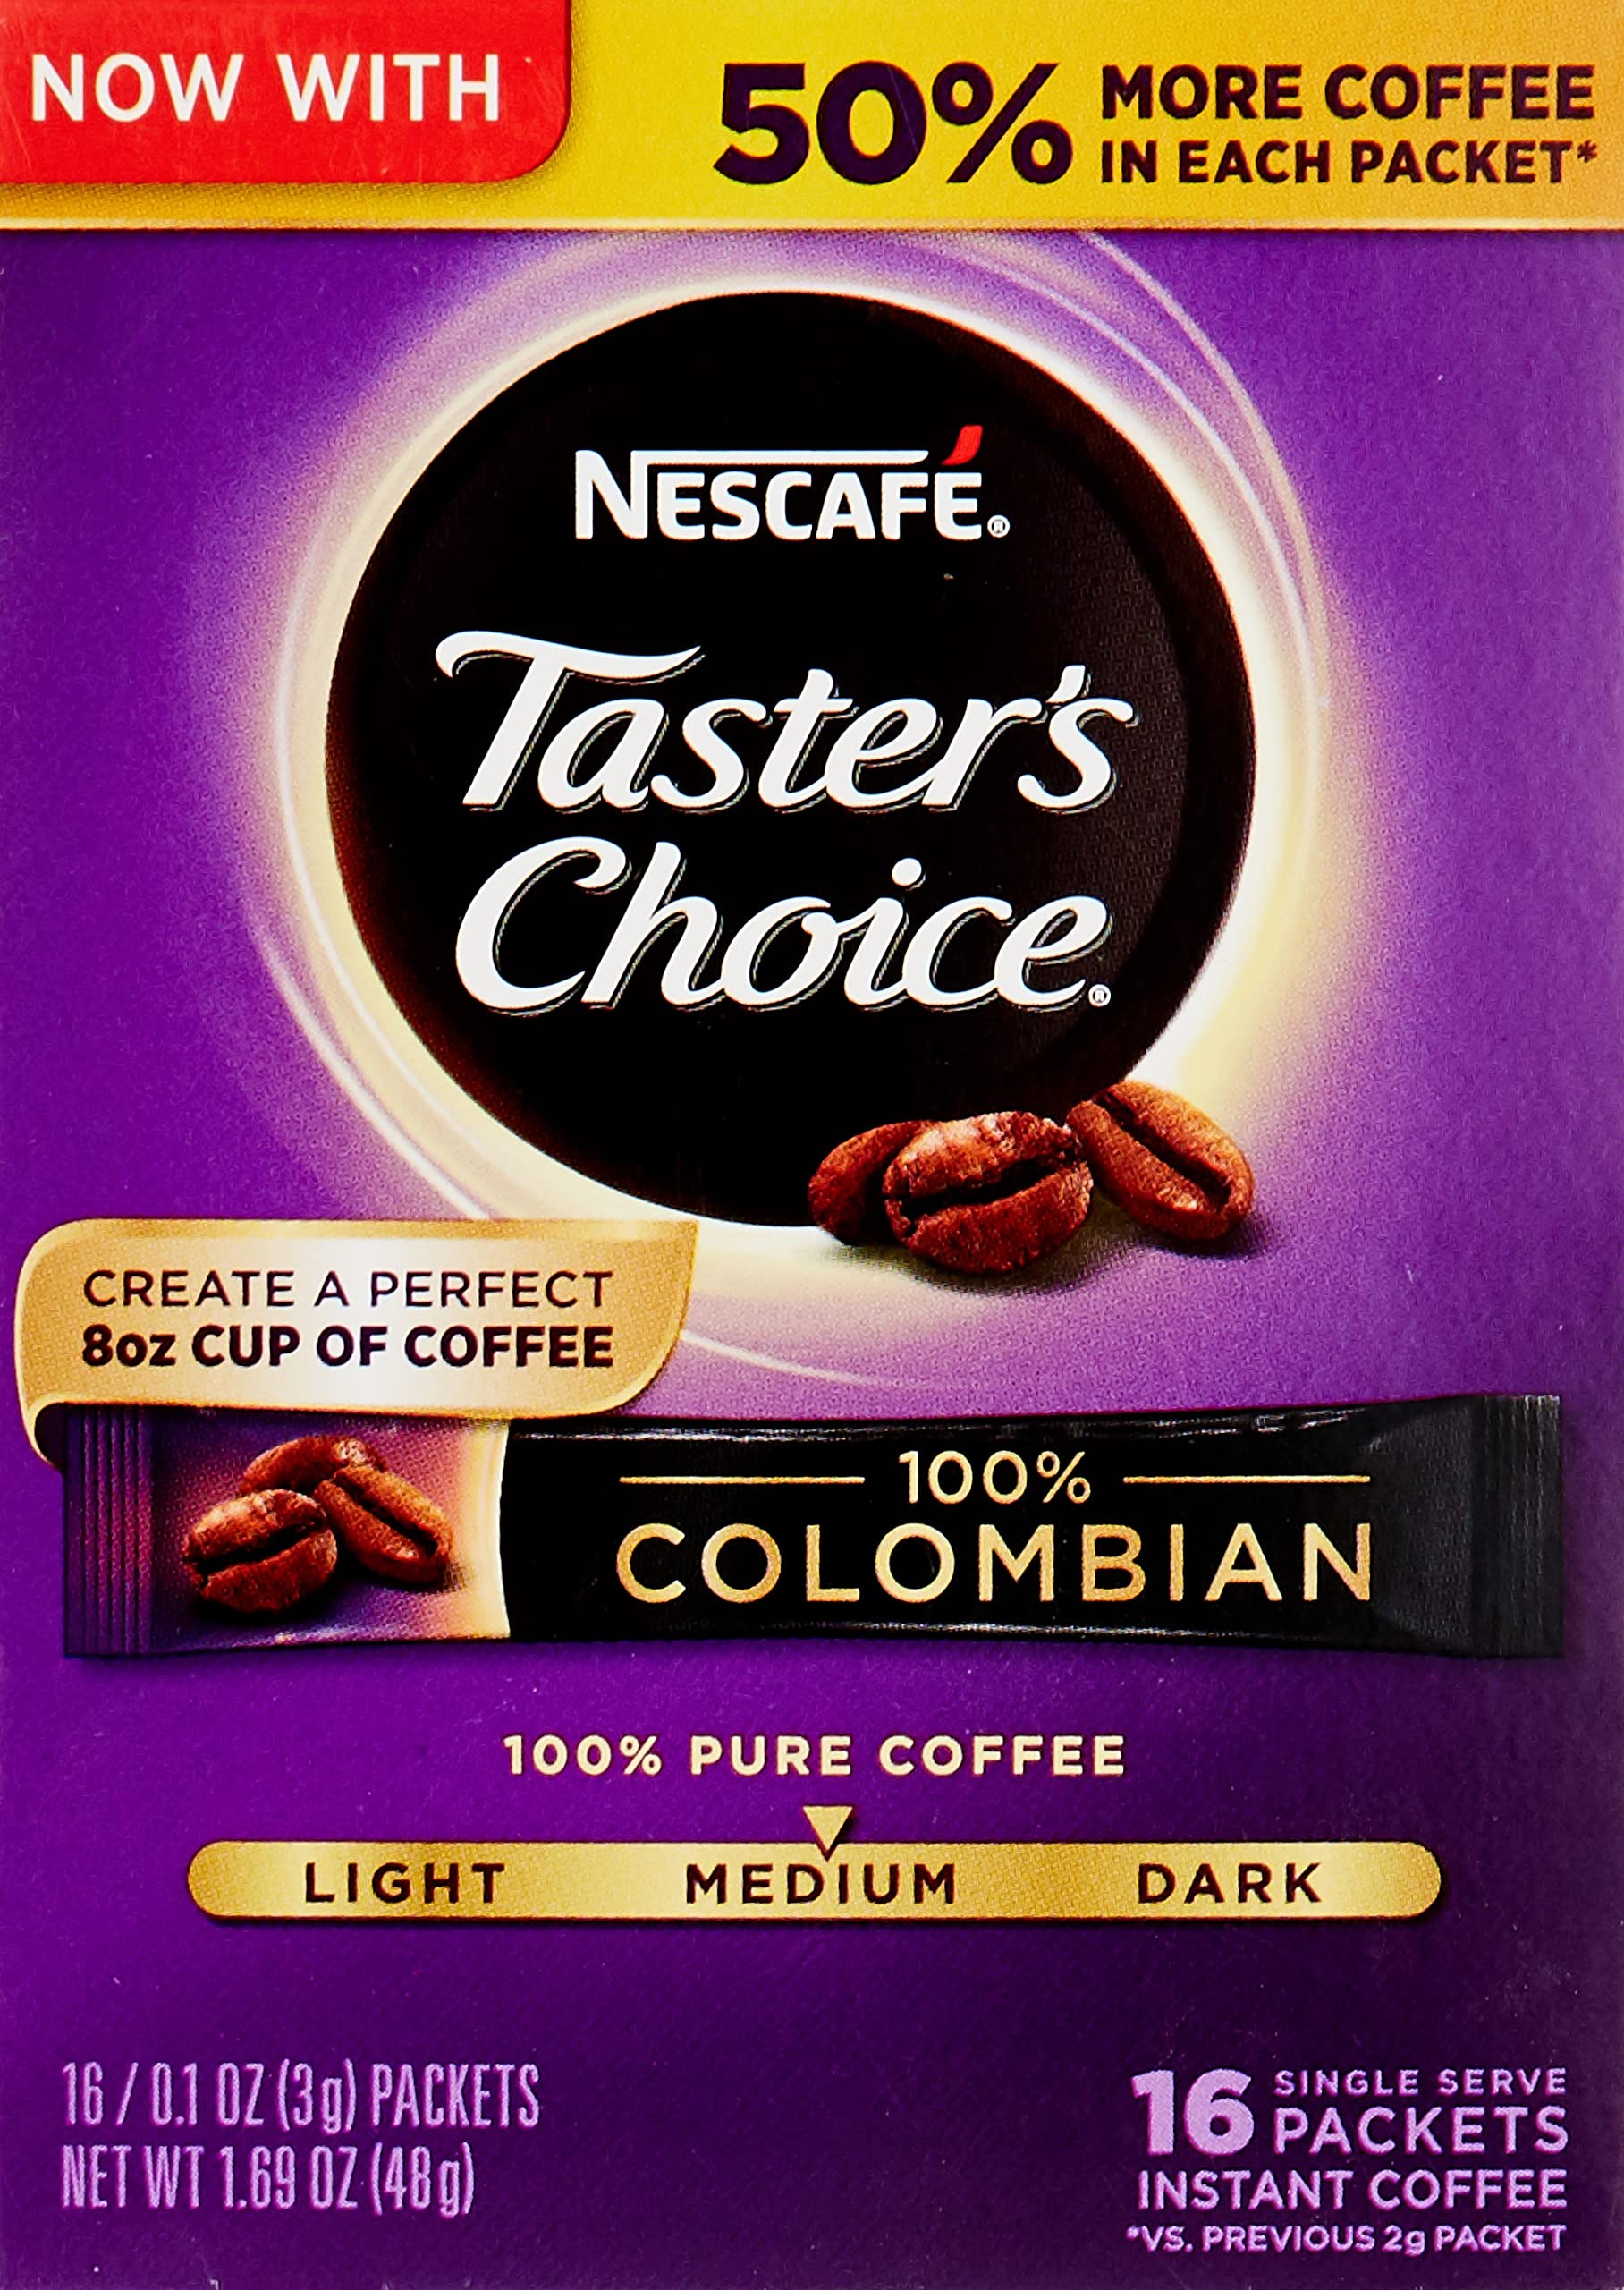
Item Name: Nescafe Taster's Choice 100% Colombian 16 Piece Instant Coffee Single Serve Sticks, 1.69 oz
Bullet Point 1: Bold and well-rounded flavor with hints of fruity notes
Bullet Point 2: Made for an 8 oz cup, each of the 16 convenient individual sticks locks in the rich aroma and flavor for a fresh cup every time
Bullet Point 3: Made from 100% responsibly sourced Colombian Arabica coffee beans
Bullet Point 4: Well-crafted coffee made simple: Simply pour packet, add 8 fluid ounces of hot water, stir, and enjoy!
Bullet Point 5: Enjoy this instant coffee at home or on the go
Value: 1.69
Unit: Ounce

Price: 8.5